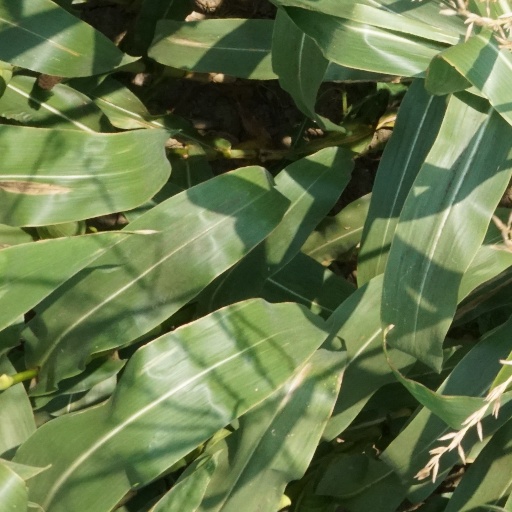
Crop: maize; corn